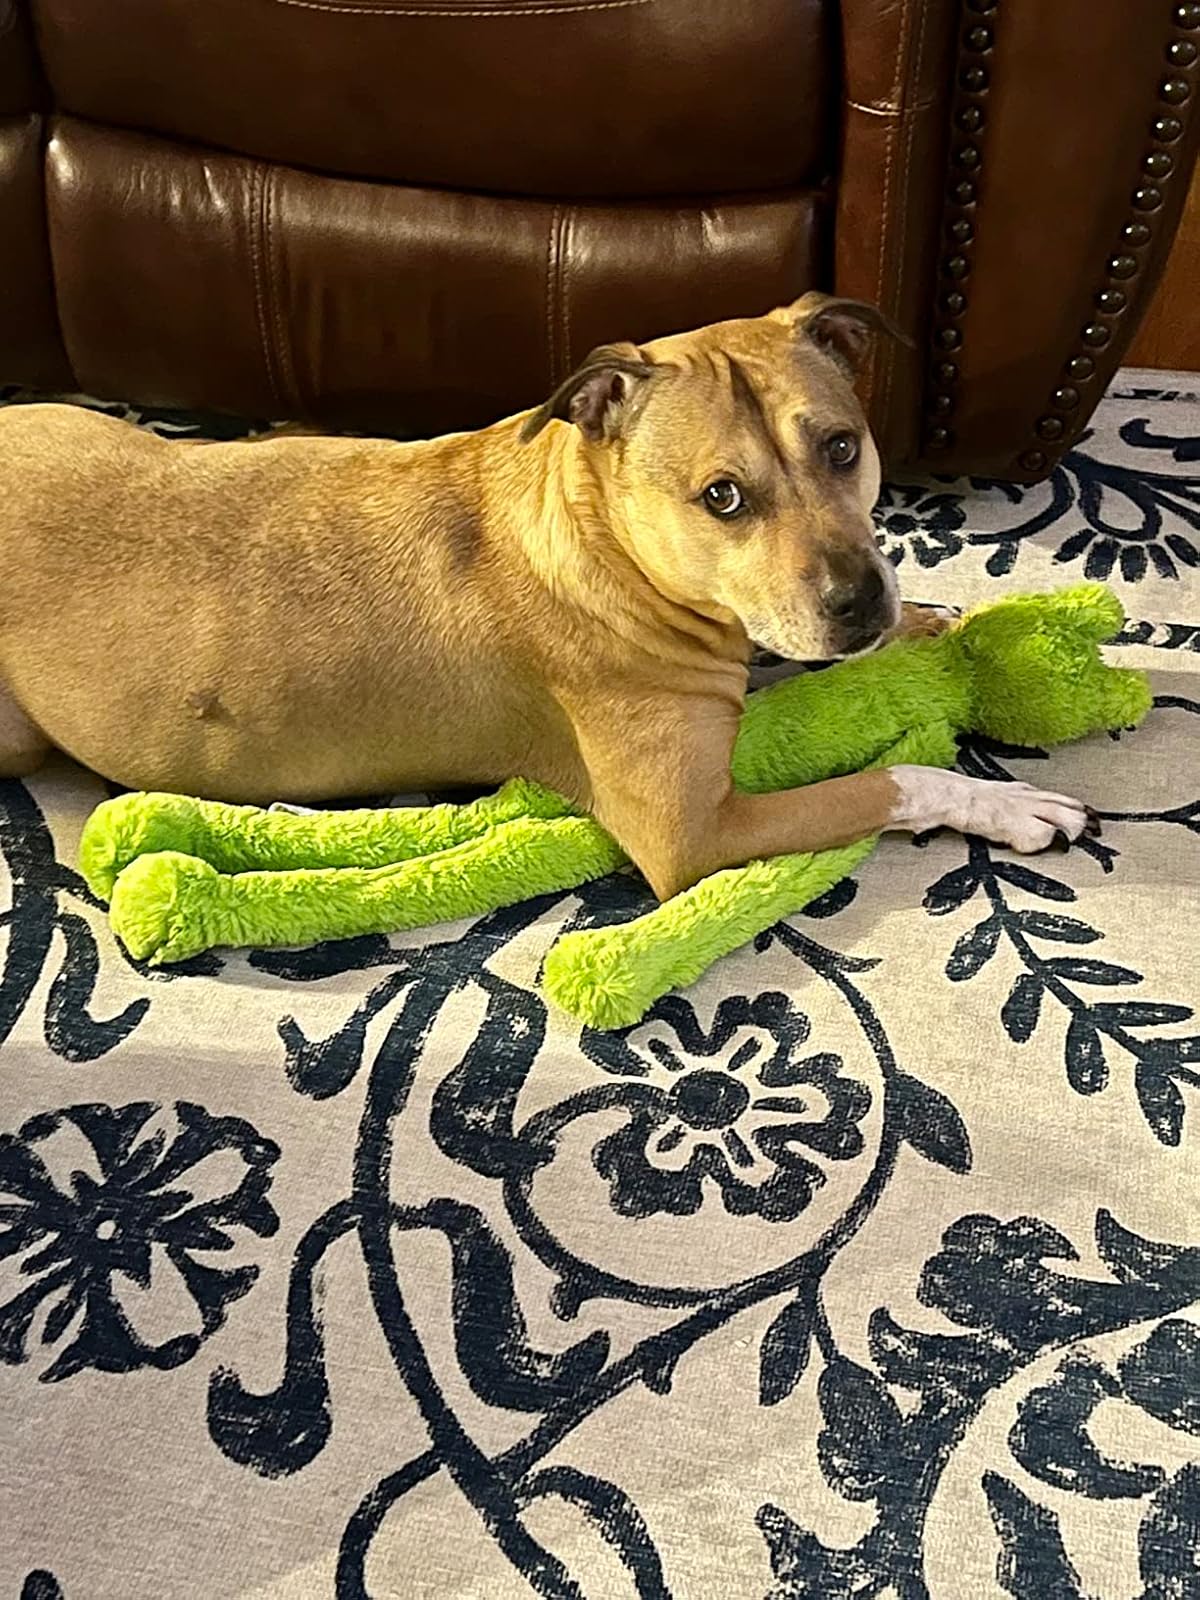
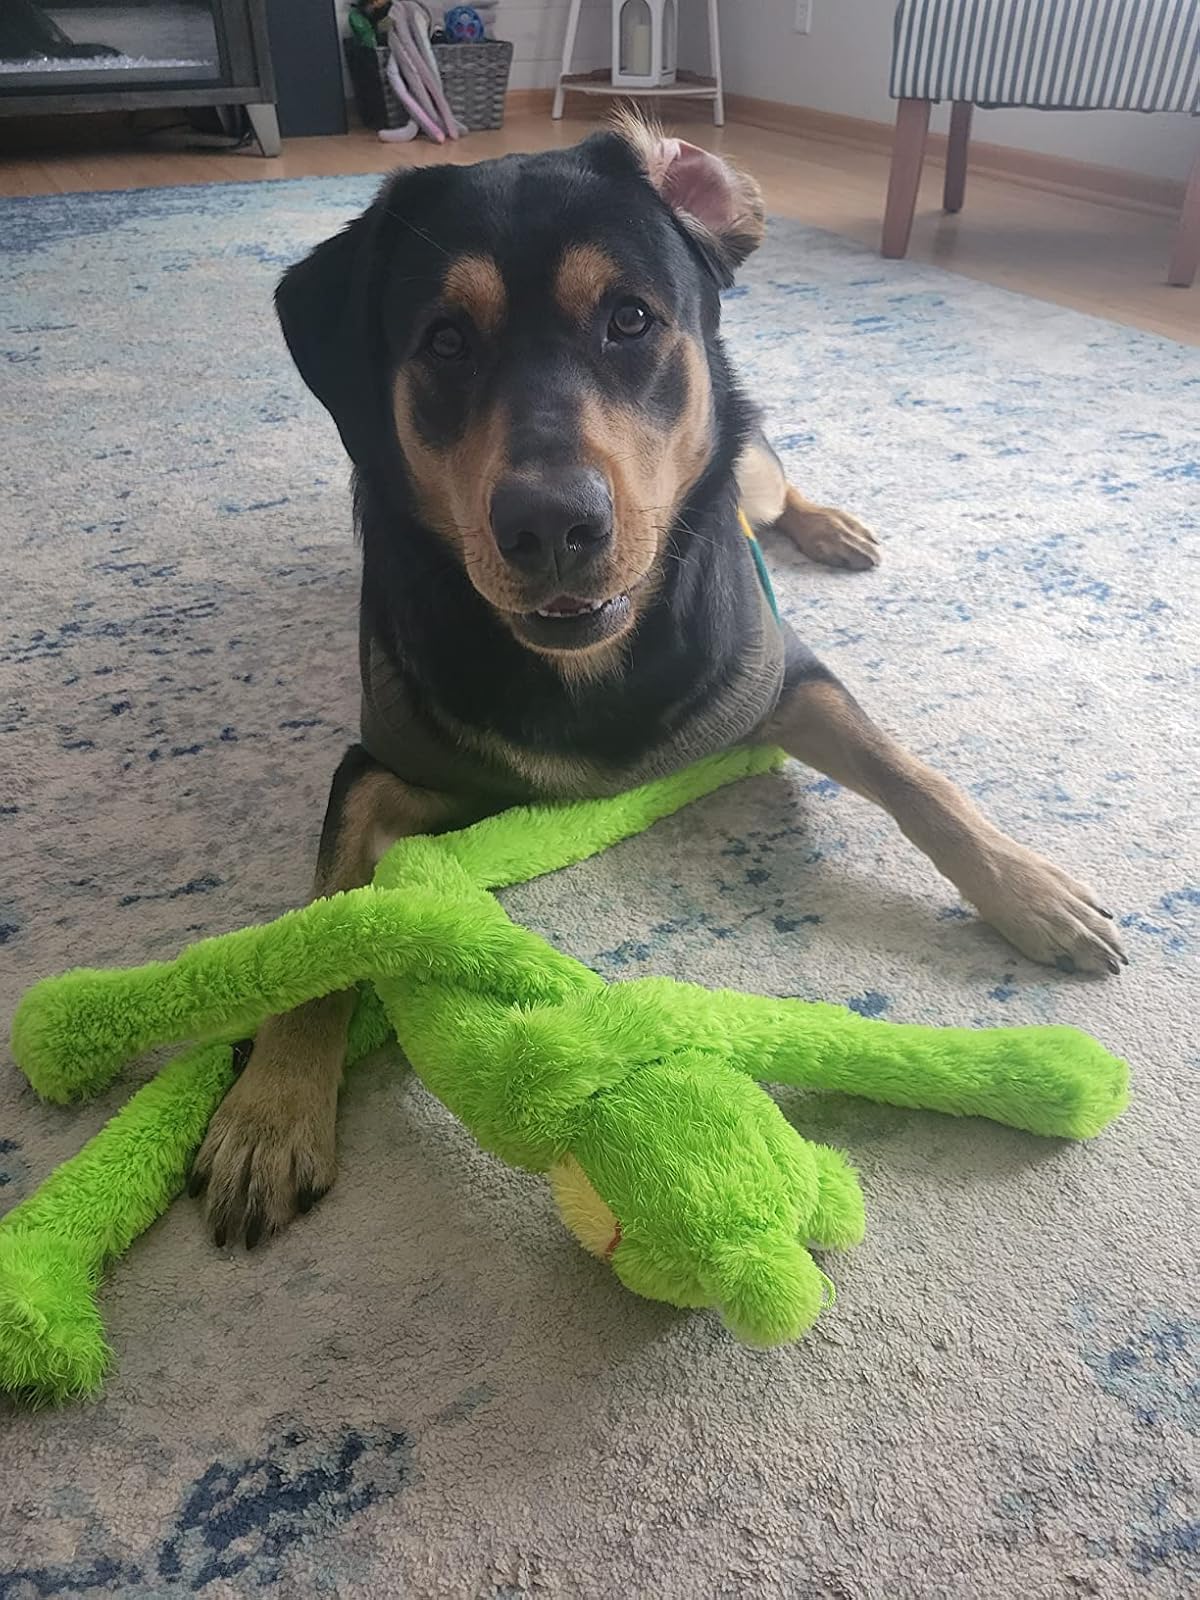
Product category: items_toy
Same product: yes